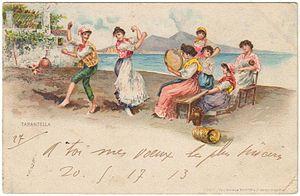
Lo guarracino est une chanson napolitaine populaire écrite sous la forme d'un virelangue de dix-neuf strophes et composée sur un rythme soutenu de tarentelle par des auteurs inconnus au XVIIIᵉ siècle. Elle raconte une histoire d'amours et de querelles entre poissons de la baie de Naples.